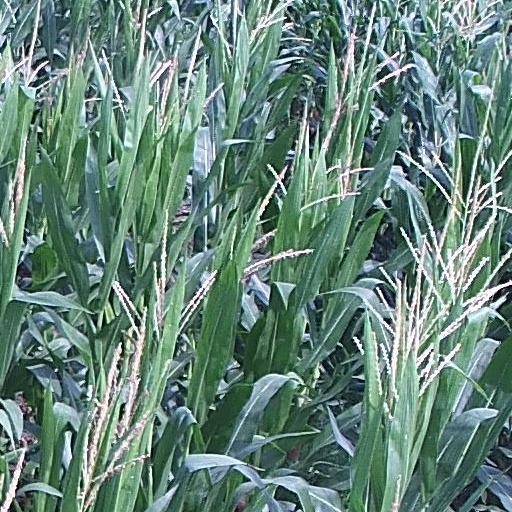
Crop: maize; corn